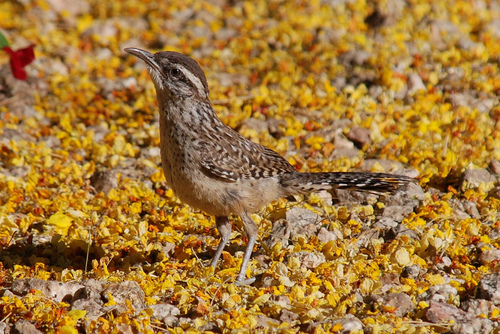
little speckled bird with long legs and long thighs with brown and black spots.
this is a brown and black spotted bird with a small brown pointy beak.
the bird has long tarsals and a tan curved beak with a speckled feather pattern.
this is a bird with a grey belly, eyebrow and brown spots.
a small black and white speckled patterend bird with whiteish grey underbelly and long tai.
this small bird has a long curved beak in proportion to it's small head and brown wings with white and black spots.
this particular bird has a belly that is brown and gray
this particular bird has a belly that is tan and brown with black spots on the breasts
this particular bird has a belly that is gray and brown
this small, slender bird is brown and white with a short, curved bill.
Species: Cactus Wren